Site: brandenburg
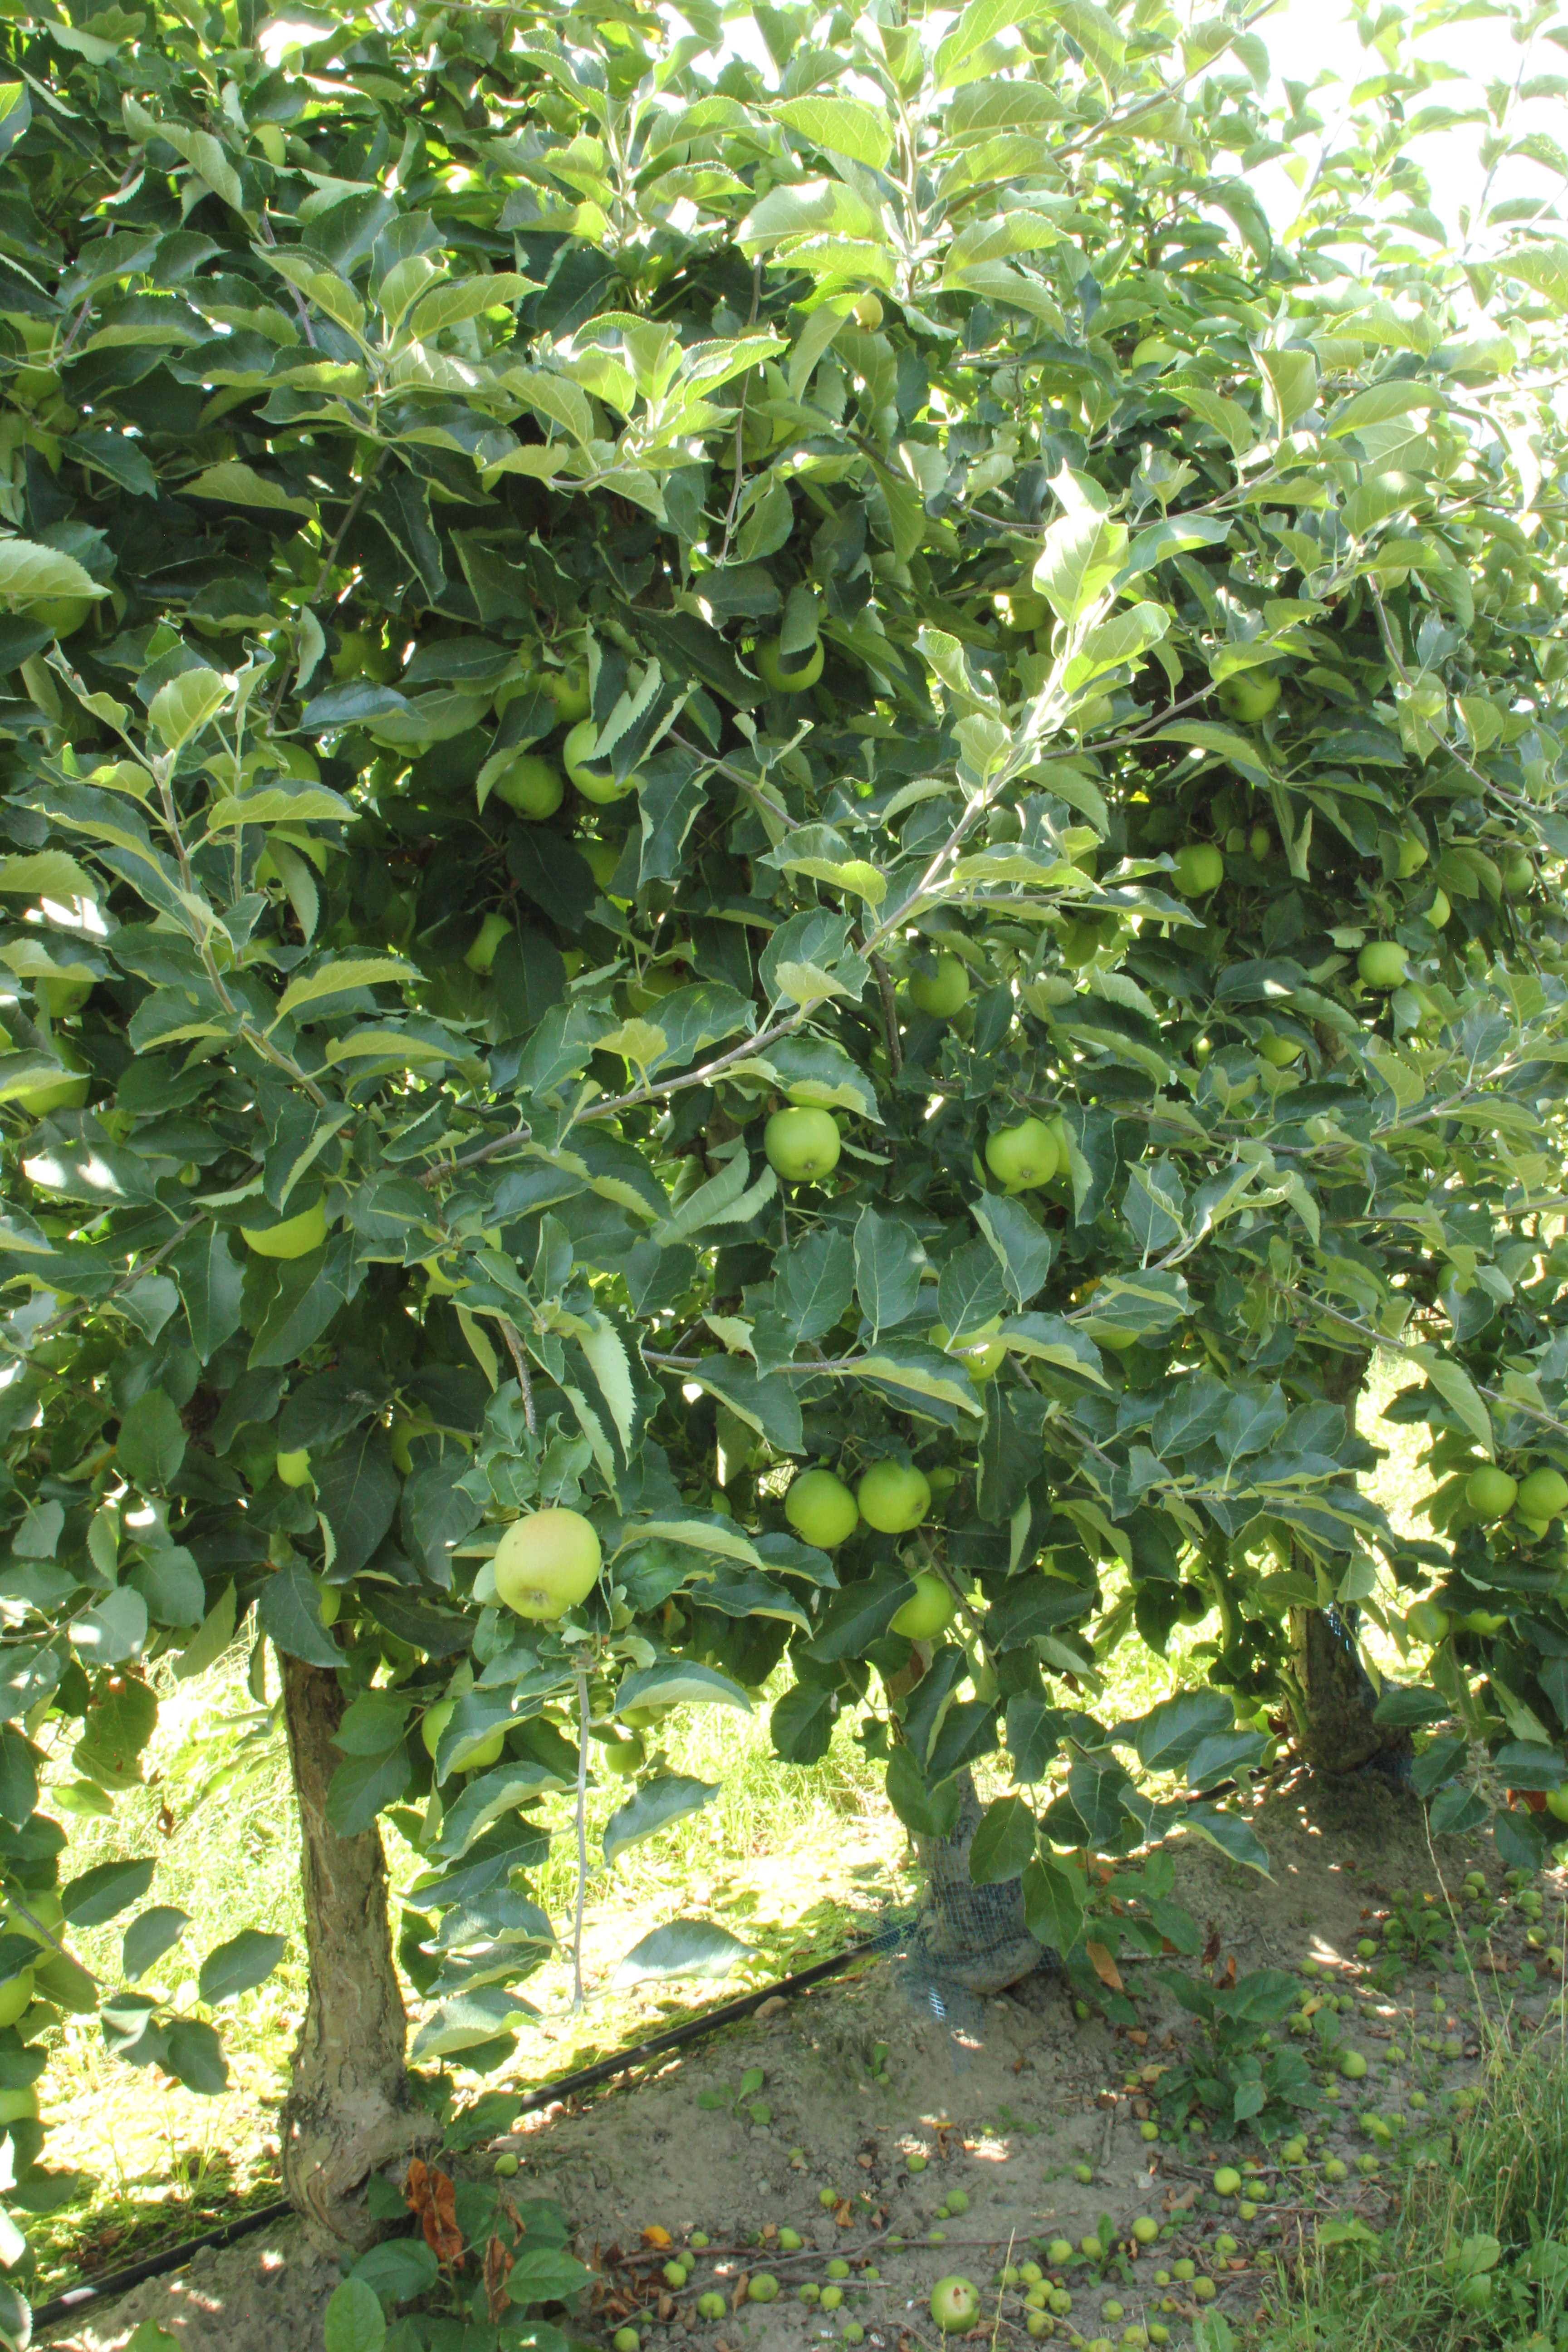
Growth stage (BBCH 77): Development of fruit